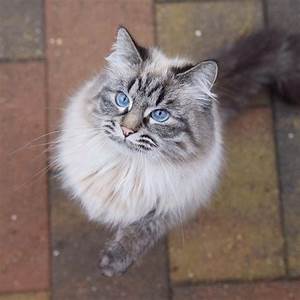
Label: cat